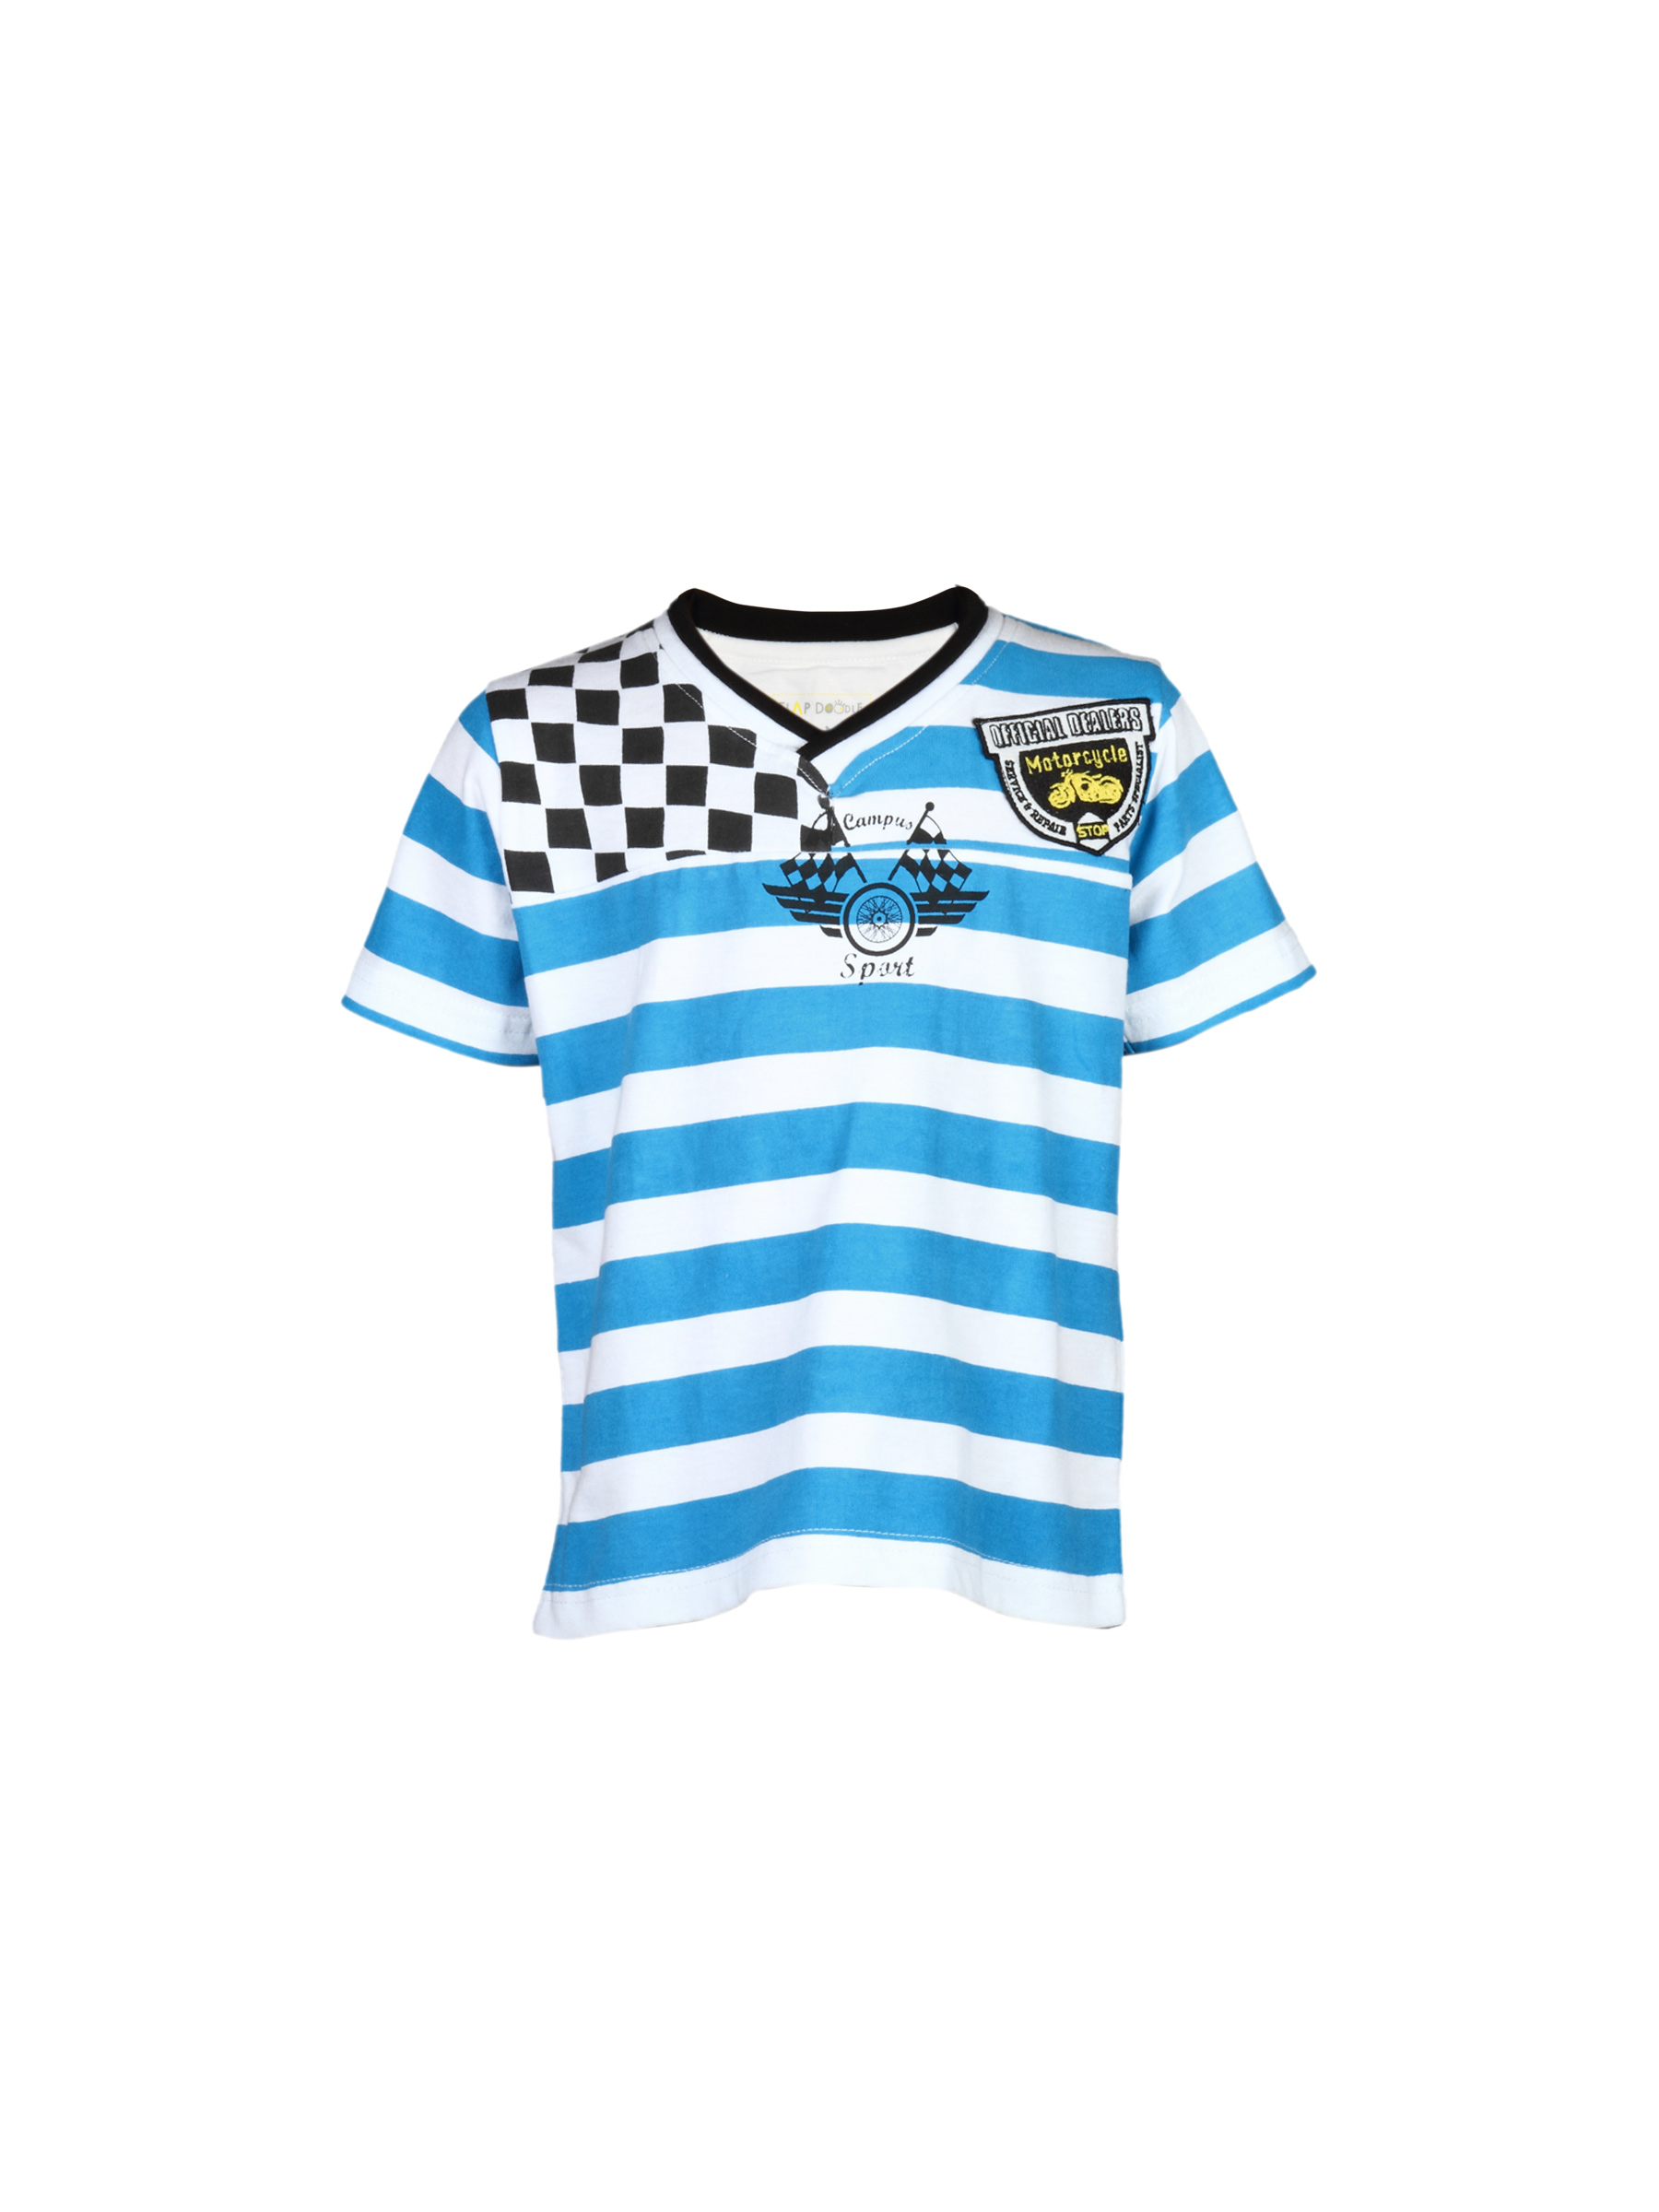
Doodle Boy's Stripper Blue Kidswear
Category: Apparel / Topwear / Tshirts
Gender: Boys
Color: Blue
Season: Fall 2011
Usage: Casual